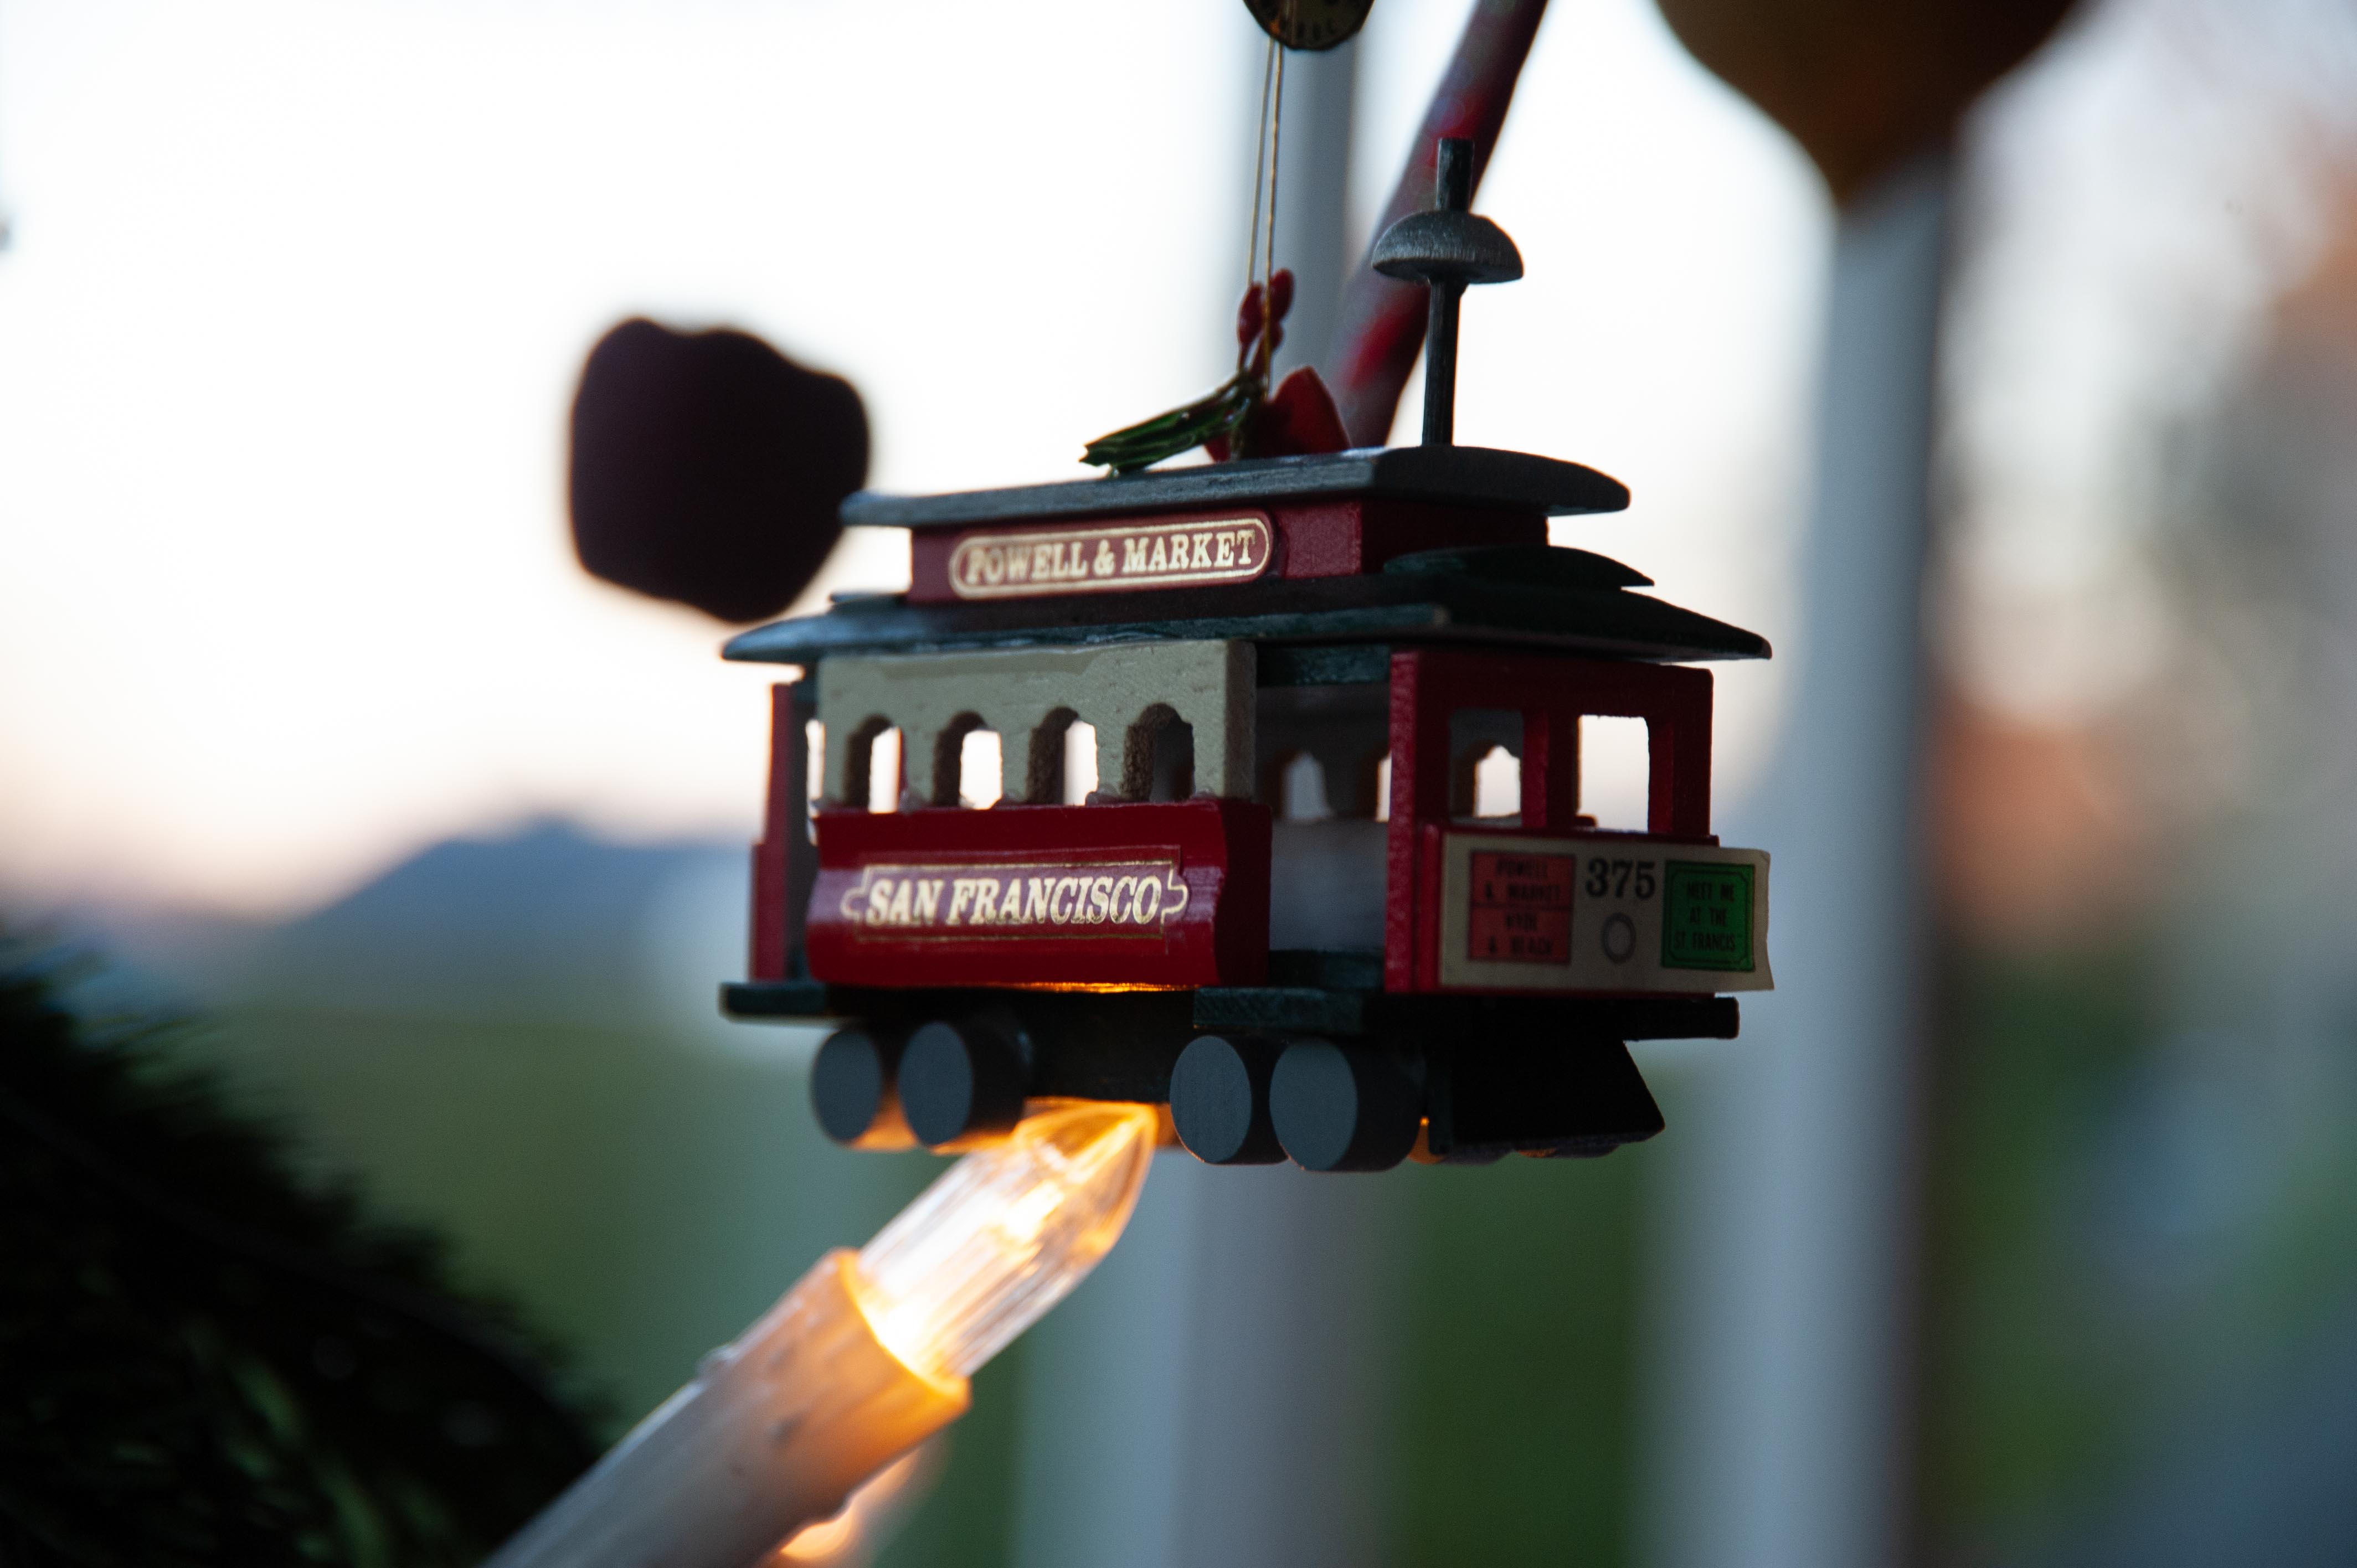
christmas, train, tree, apple, pine, snow, winter, interior design